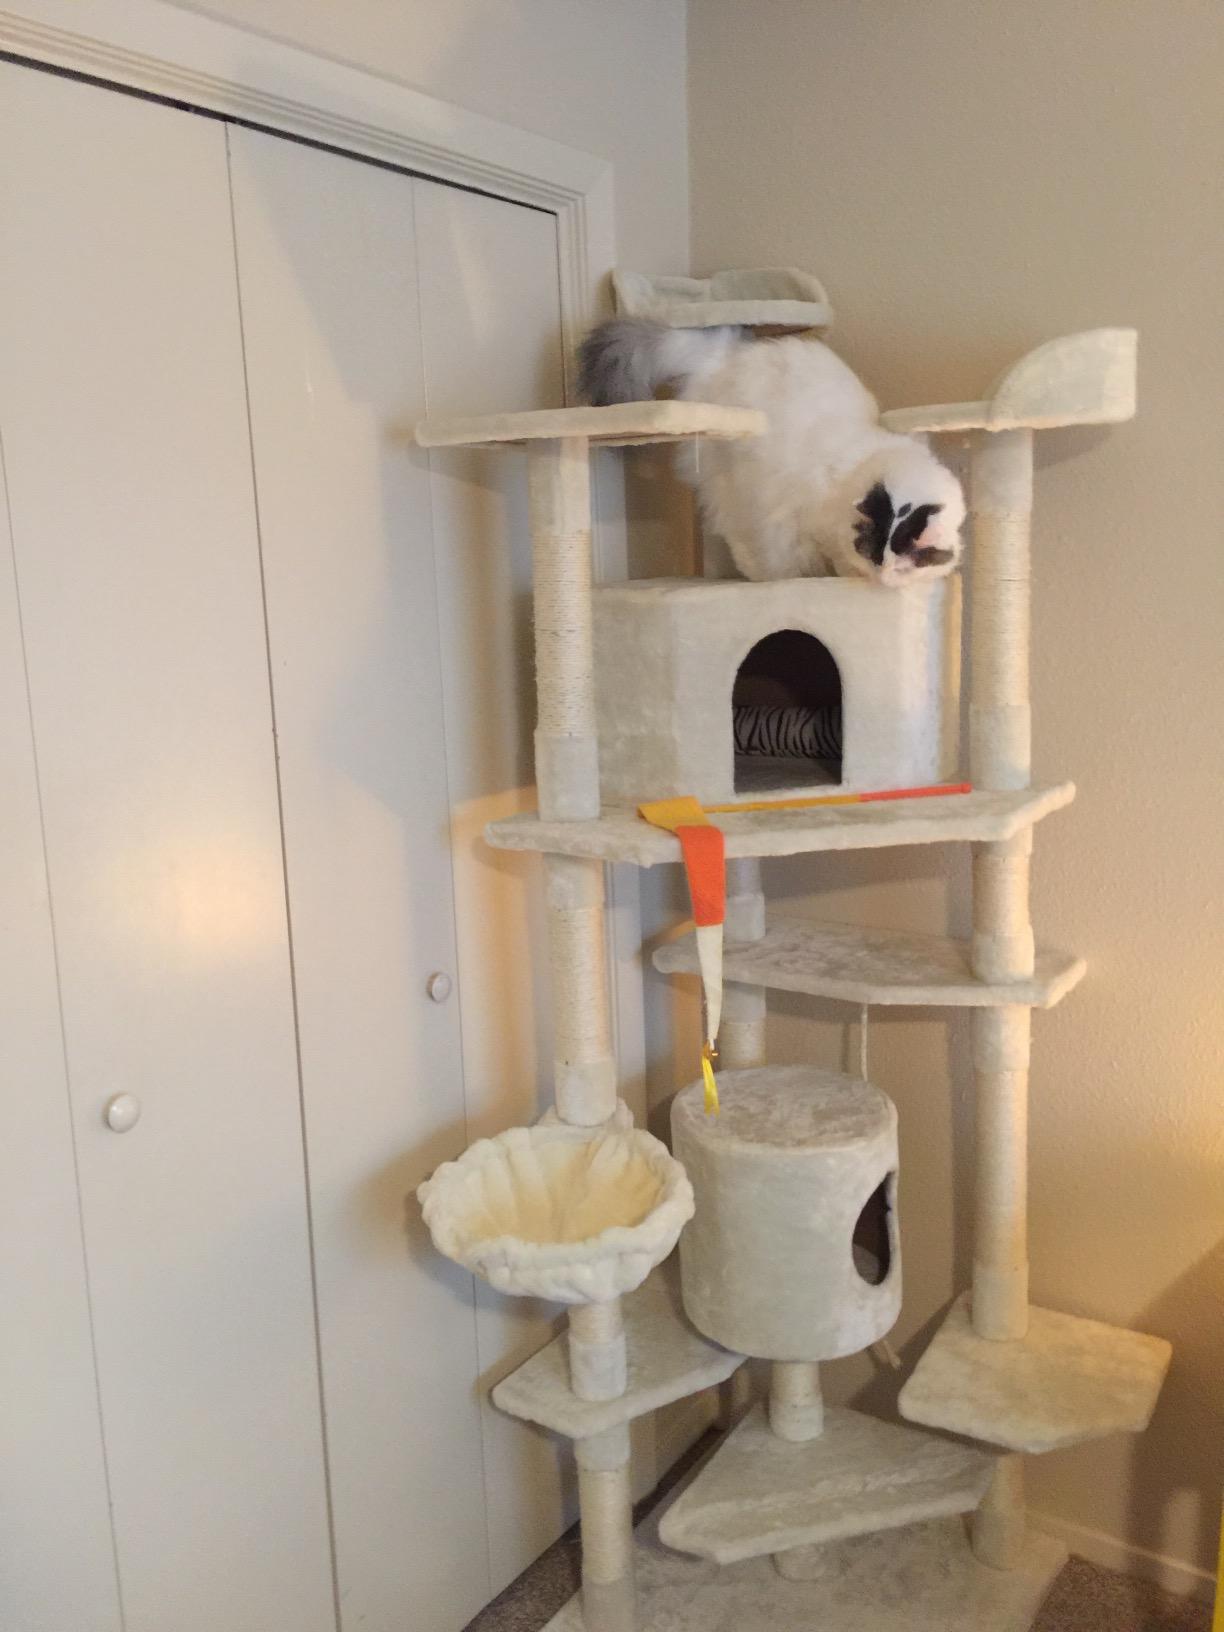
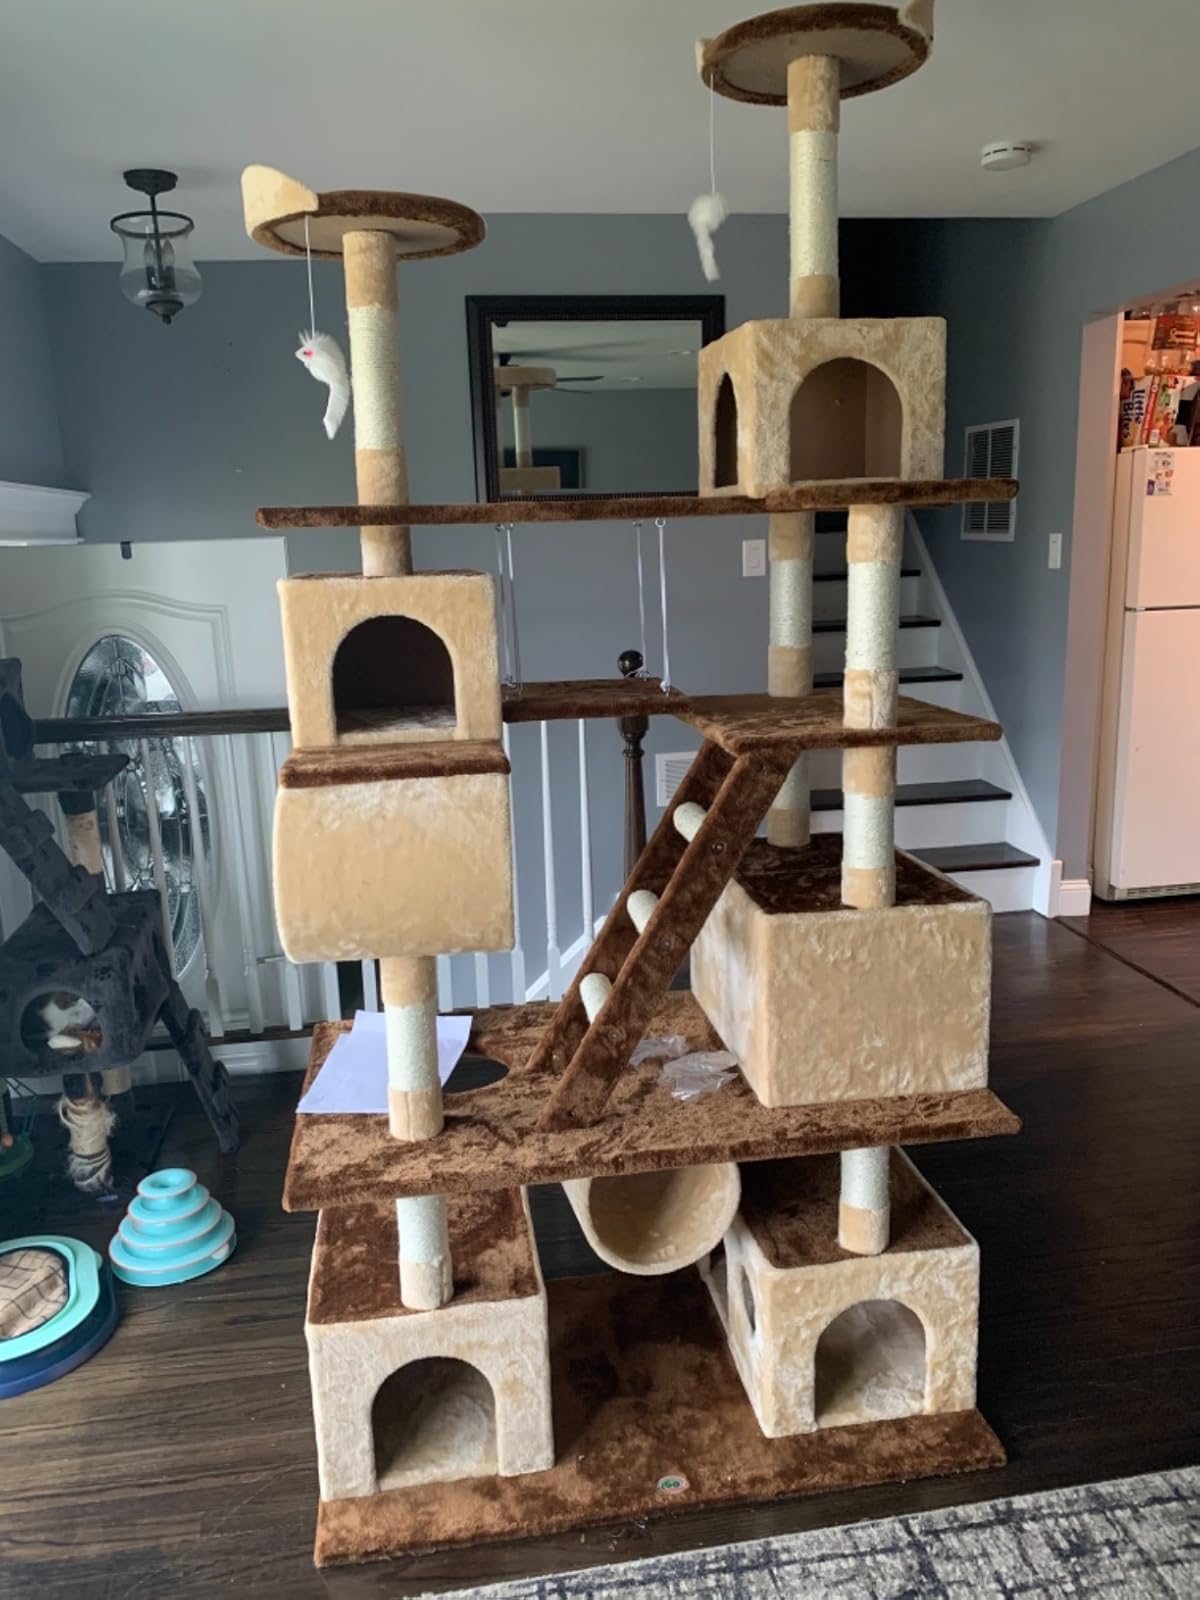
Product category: items_cat tree
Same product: no